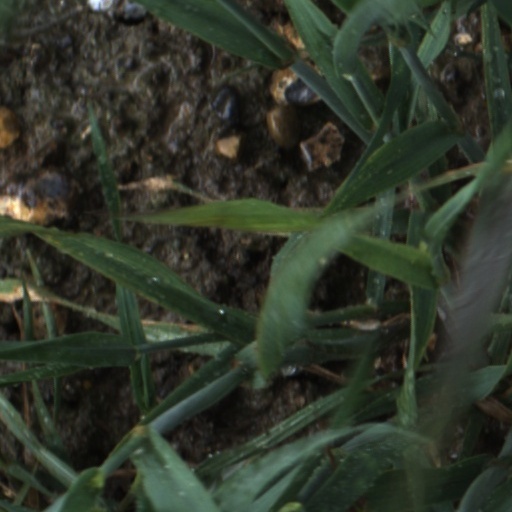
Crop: wheat